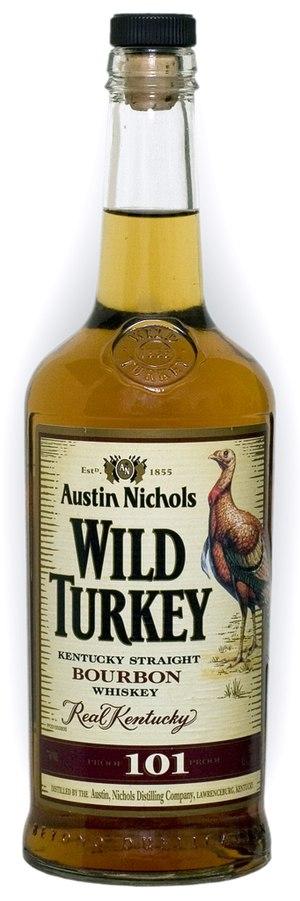
Louisville [lwi.vil] est la plus grande ville de l'État du Kentucky, aux États-Unis. Elle est située dans le nord du Kentucky, le long de la rivière Ohio qui fait office de frontière avec l'État voisin de l'Indiana. Louisville est le siège du comté de Jefferson et son agglomération s'étend jusqu'au sud de l'Indiana, ce qui lui vaut le surnom de Kentuckiana. Avec ses 597 337 habitants en 2010, appelés Louisvillians, la commune est classée en 27ᵉ position des villes les plus peuplées du pays. L'aire urbaine de Louisville compte 1 283 566 habitants, la 42ᵉ du pays.
Wild Turkey est une marque de whiskey bourbon produit par la distillerie du même nom à Lawrenceburg, dans le Kentucky.